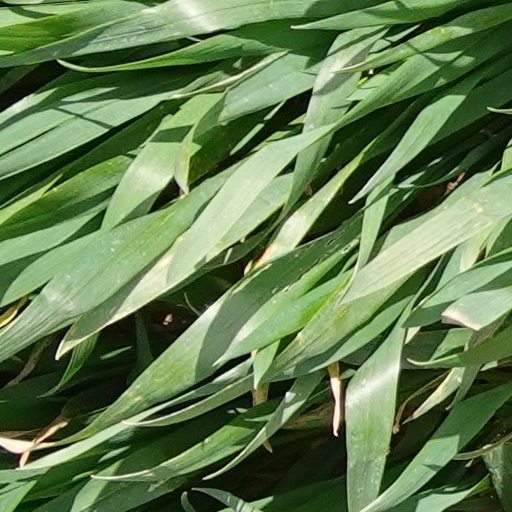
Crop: wheat